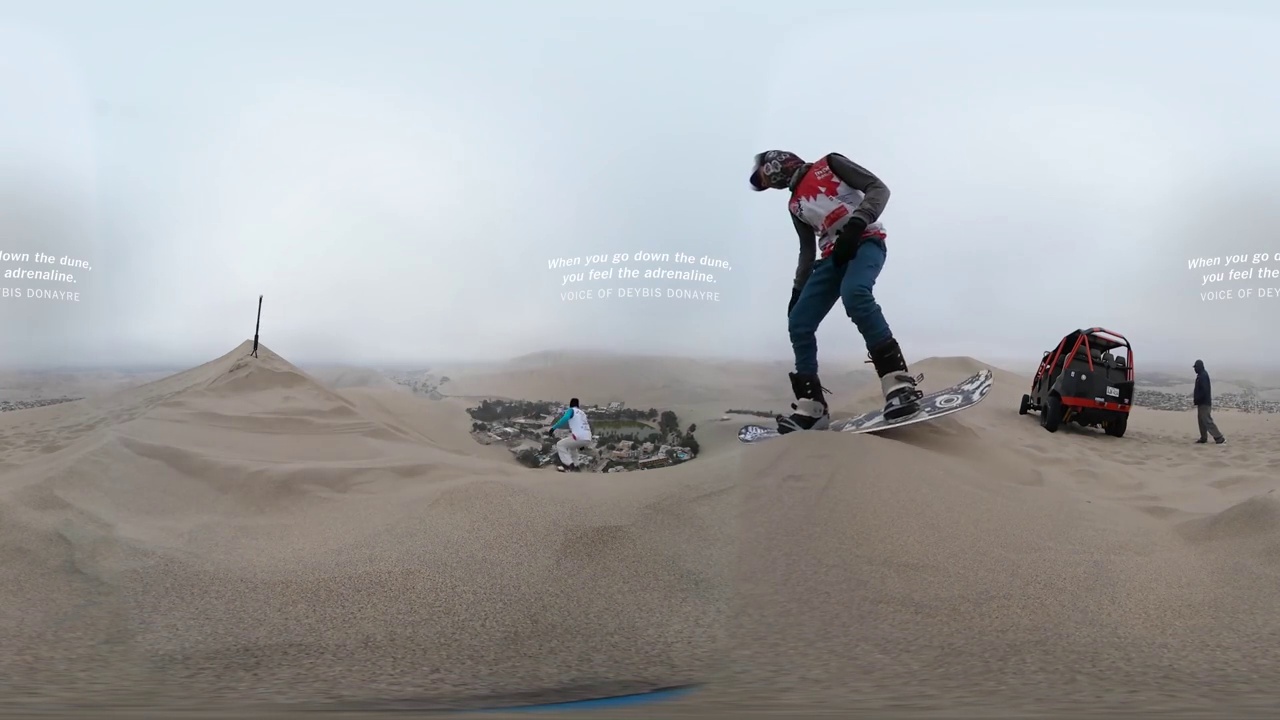
Referred object: the person sandboarding in blue pants

Referred object: turn right to find the person standing on a snowboard

Referred object: the red dune buggy opposite the sandboarder